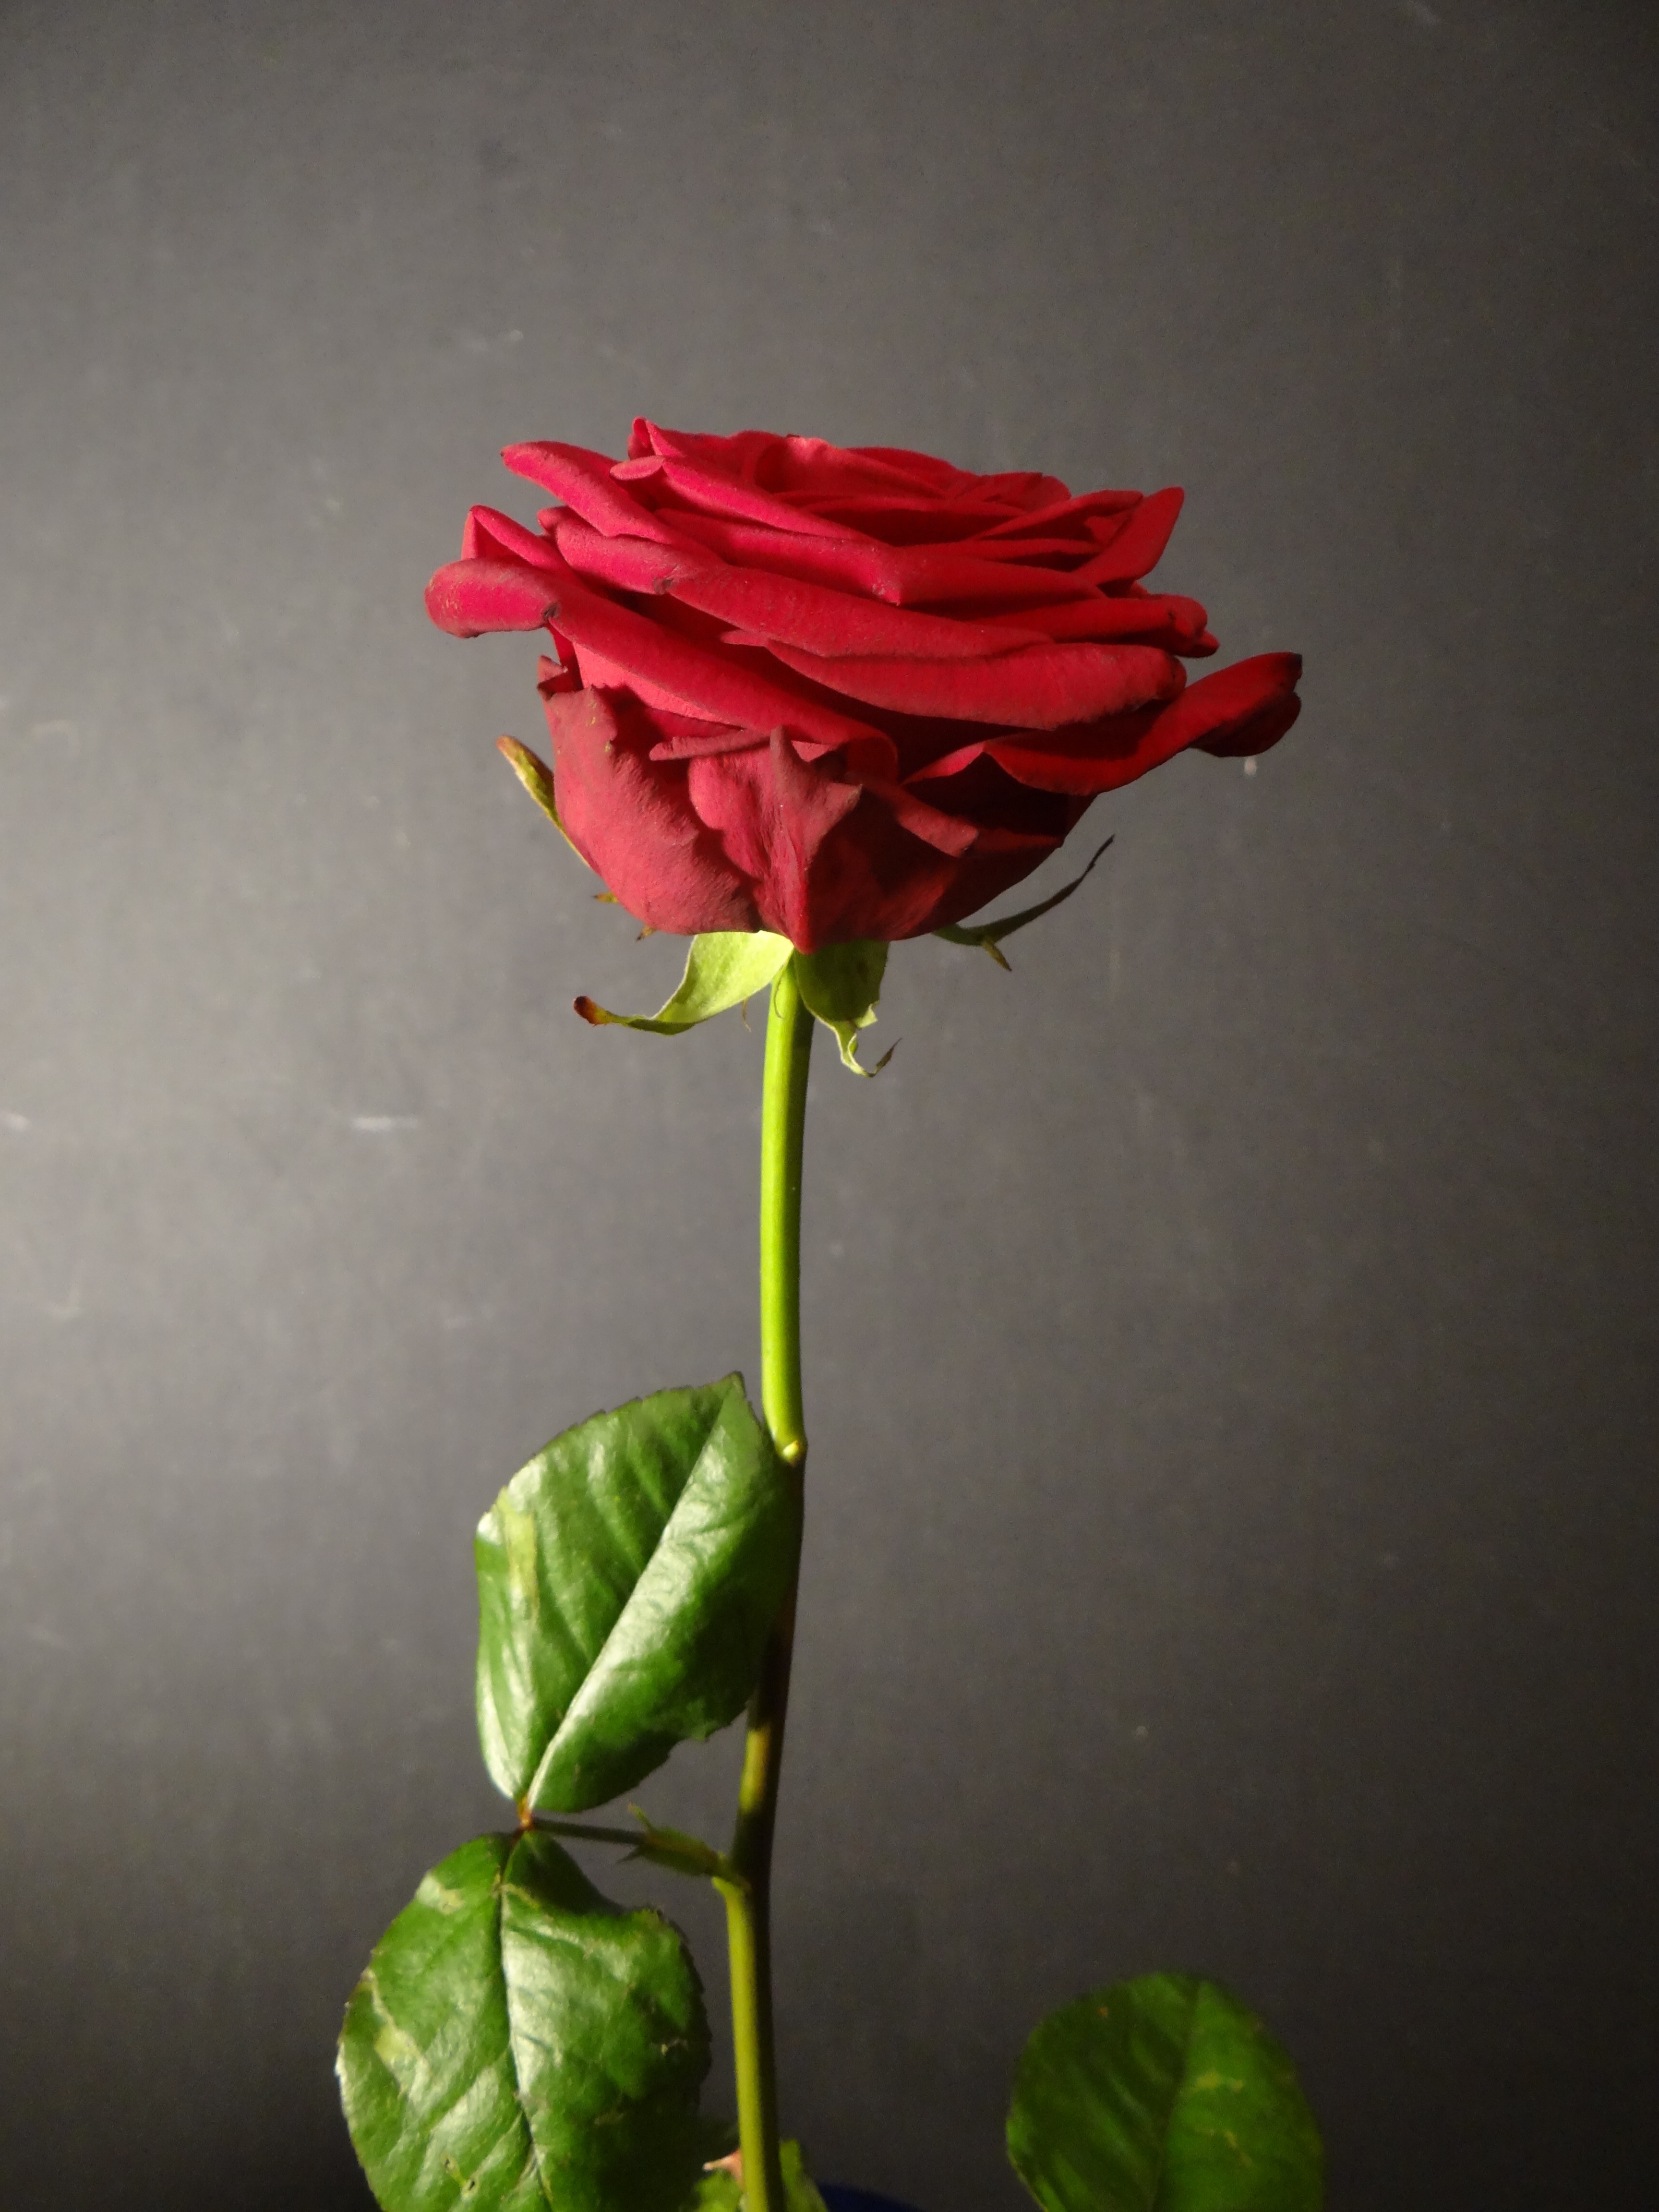
plant, leaf, flower, petal, rose, green, red, pink, flora, red rose, floristry, macro photography, flowering plant, garden roses, flower bouquet, cut flowers, floral design, plant stem, land plant, flower arranging